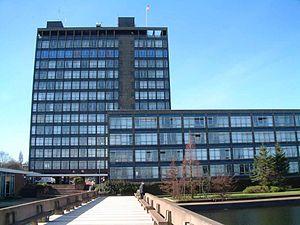
Pilkington est une entreprise britannique de vitrerie-miroiterie - verre, vitraux et survitrage.